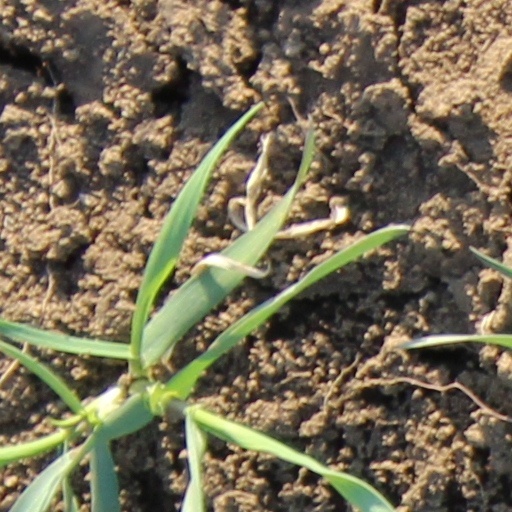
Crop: wheat